Insulated glazing

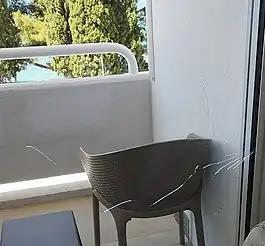
Thermal stress cracking

Temperature differences across the surface of glass panes can lead to cracks in the glass. This may occur where the glass is partially shaded and partially heated from the sunlight. Tinted glass increases heating and thermal stress, while annealing reduces internal stress built into the glass during manufacturing.